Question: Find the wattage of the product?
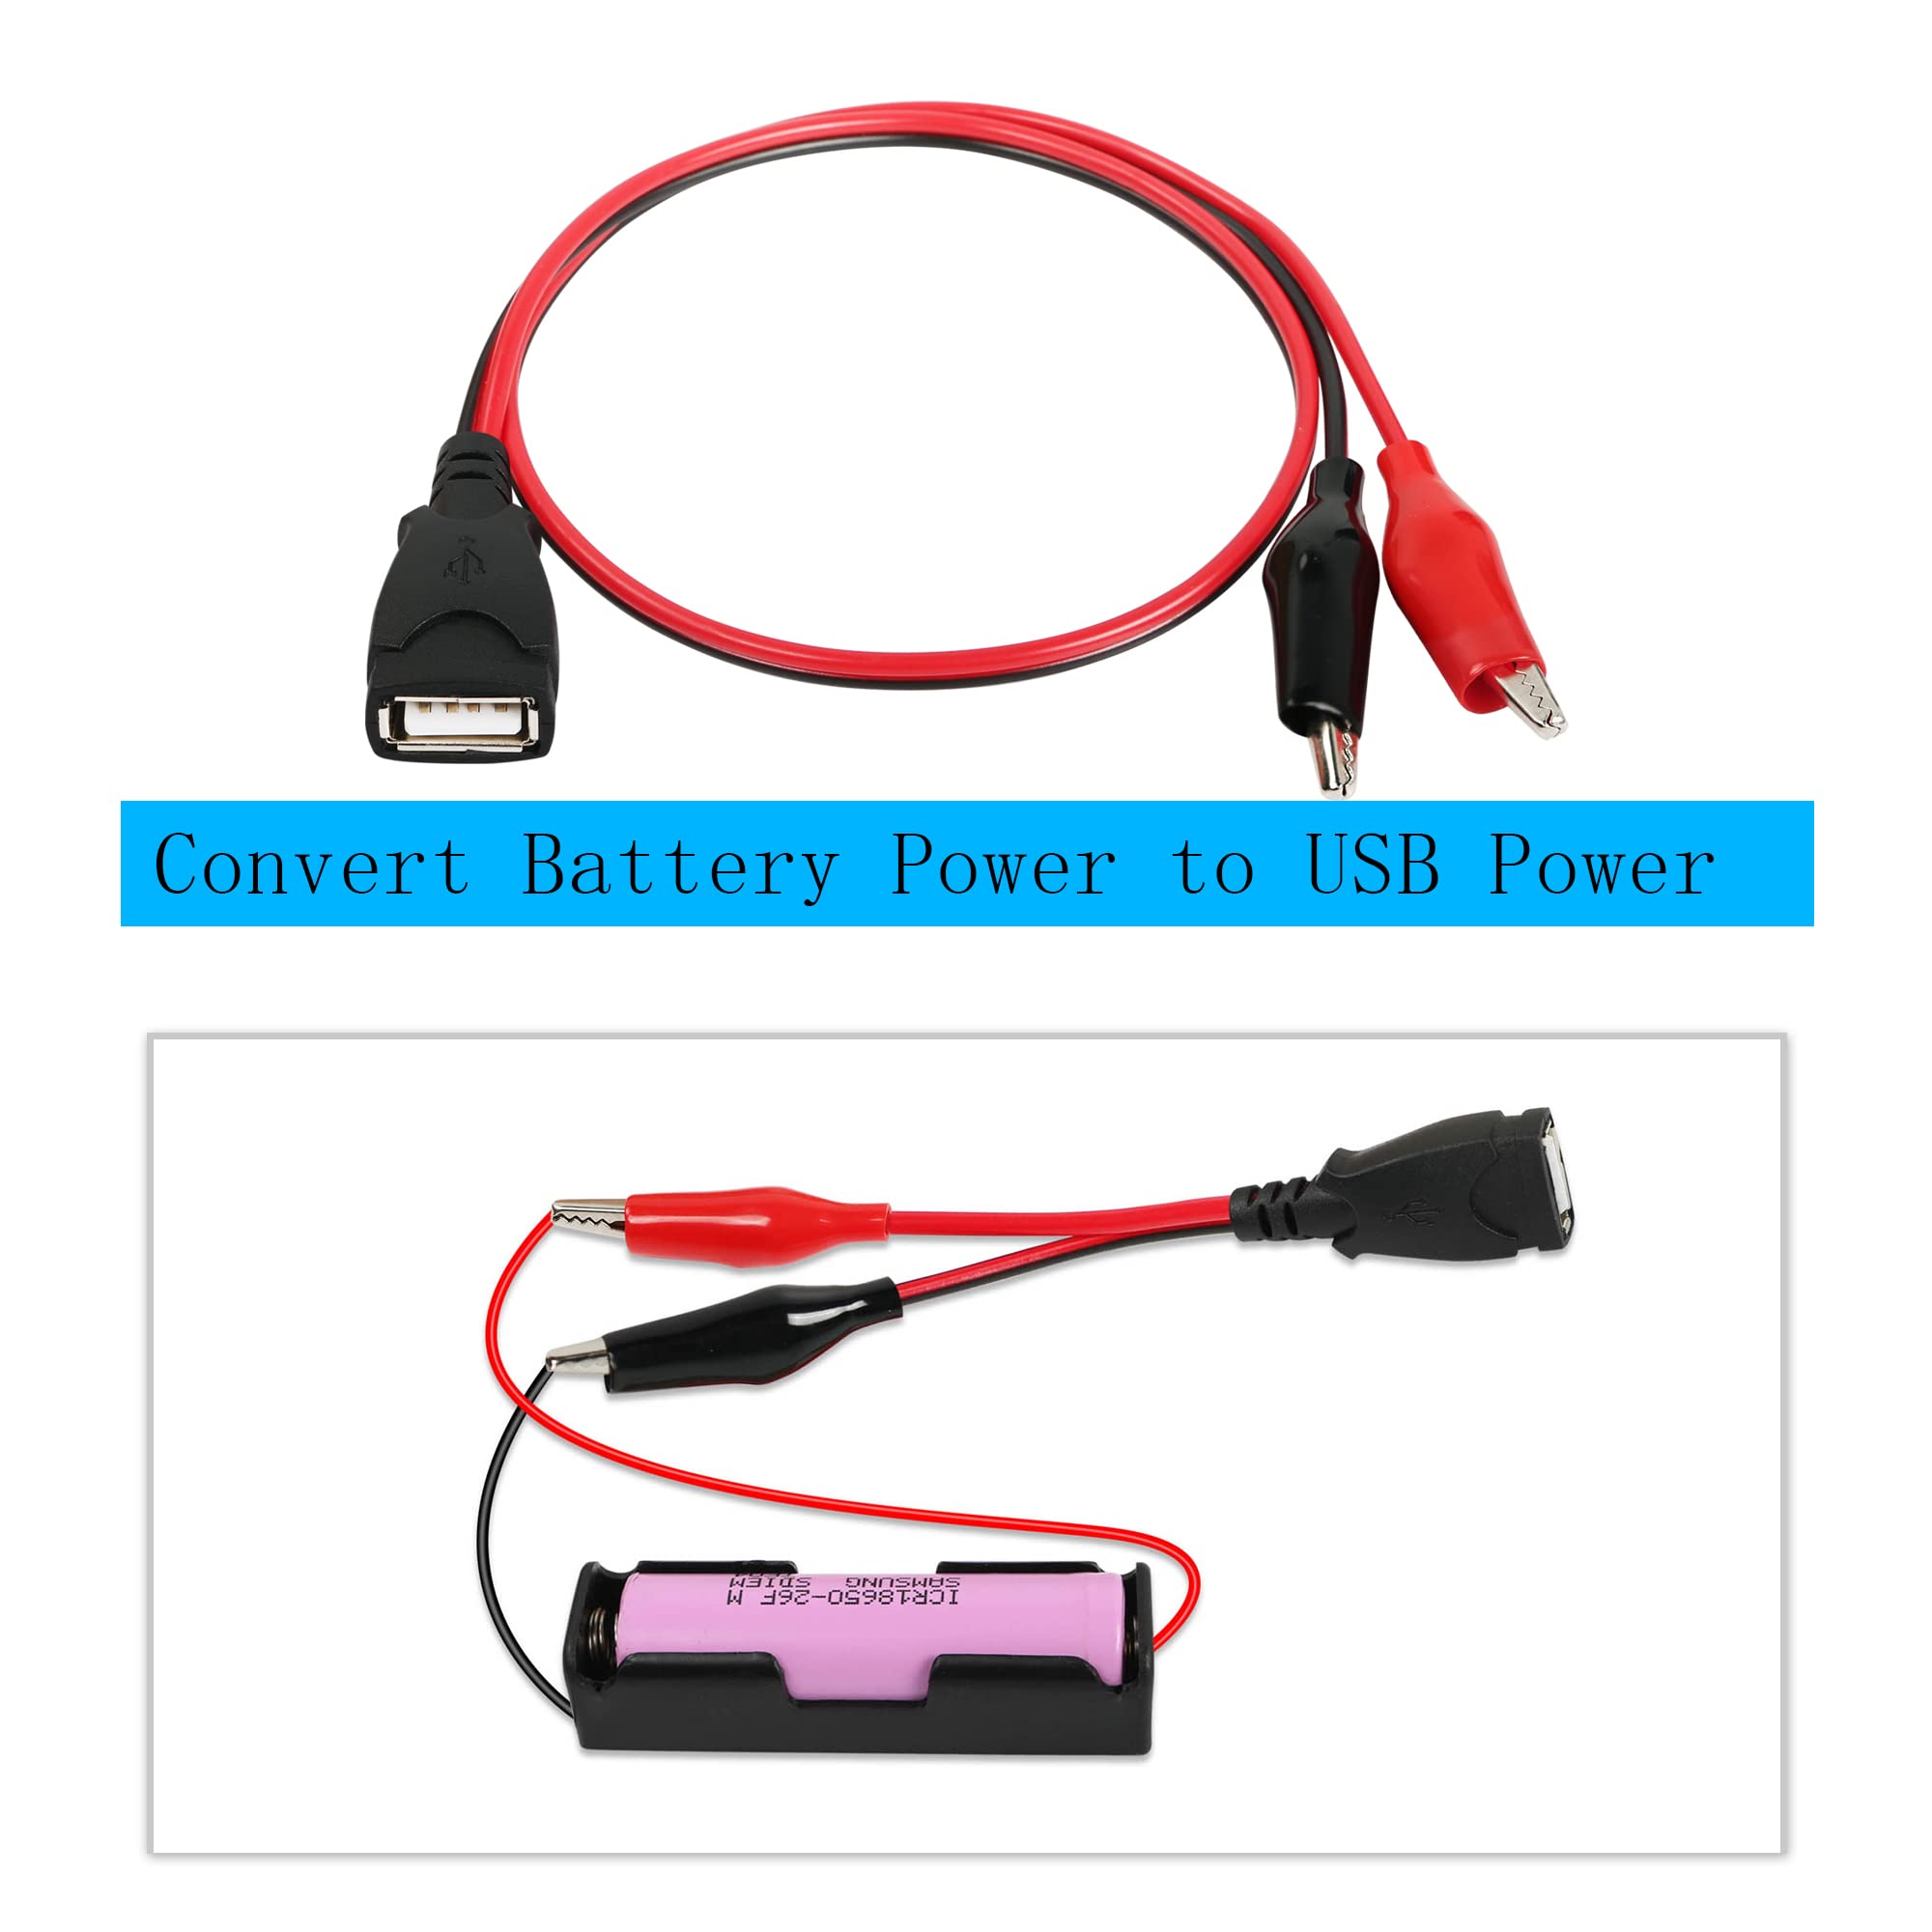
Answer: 992.0 watt